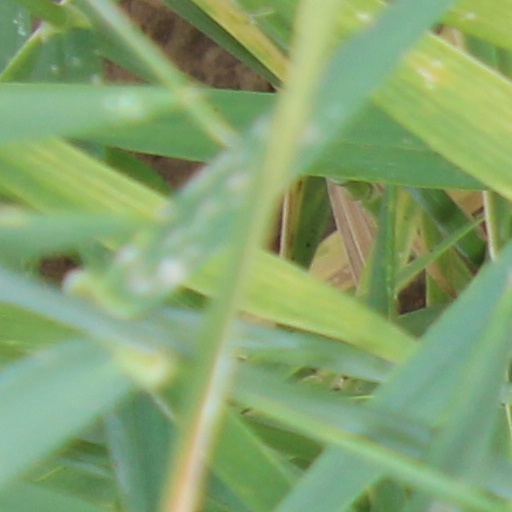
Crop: wheat